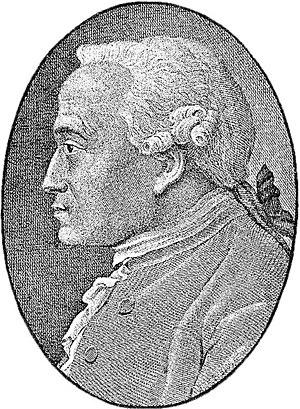
Emmanuel Kant, né le 22 avril 1724 à Königsberg, capitale de la Prusse-Orientale, et mort dans cette même ville le 12 février 1804, est un philosophe allemand, fondateur du criticisme et de la doctrine dite « idéalisme transcendantal ».
Joseph Malègue est un écrivain français, né à La Tour-d'Auvergne le 8 décembre 1876 et mort à Nantes le 30 décembre 1940.